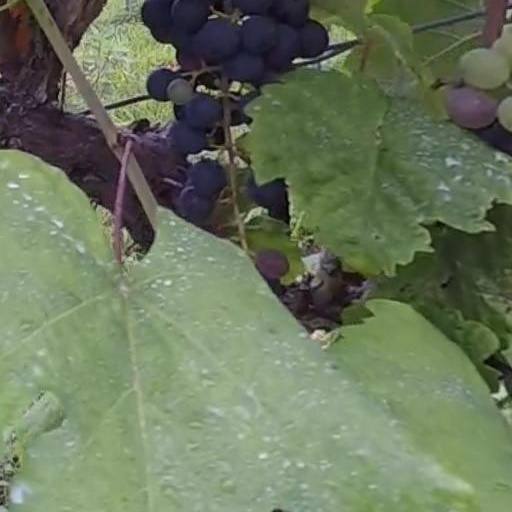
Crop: grape